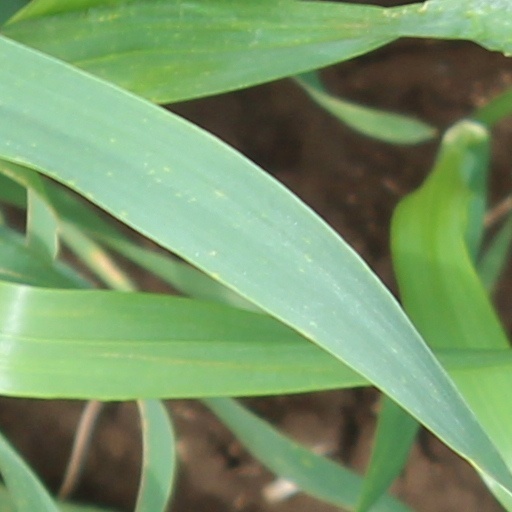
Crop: wheat